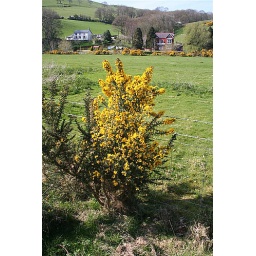
Looking towards the guest house and the long windy road over the hills towards Aberystwyth.